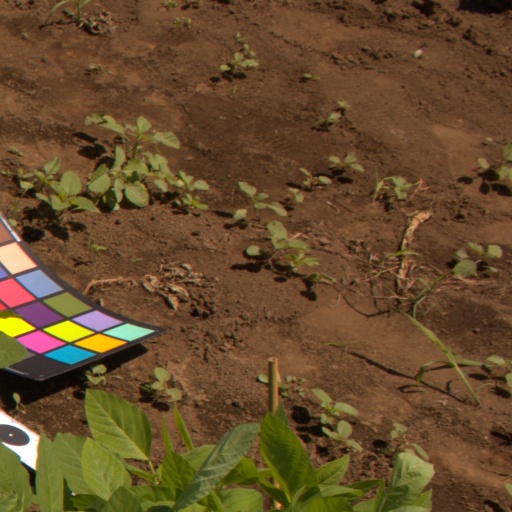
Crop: soybean